Rhagionidae

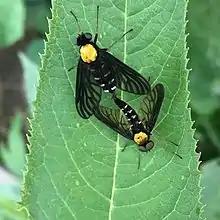
"Chrysopilus thoracicus" mating - Female("top") and Male("bottom")

The family is contained in Brachycera infraorder Tabanomorpha, and several of its constituent groups have been recently elevated to family rank. "Atherix" (and related genera) now comprise the Athericidae, "Vermileo" (and related genera) now comprise the Vermileonidae, and the genera "Austroleptis" and "Bolbomyia" are each now the sole members of their own families (Austroleptidae and Bolbomyiidae).